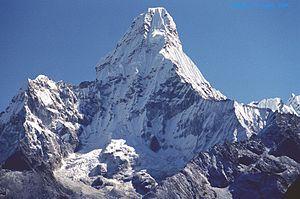
Monique Richard, née le 25 février 1975 à Montréal au Canada, est une alpiniste canadienne.